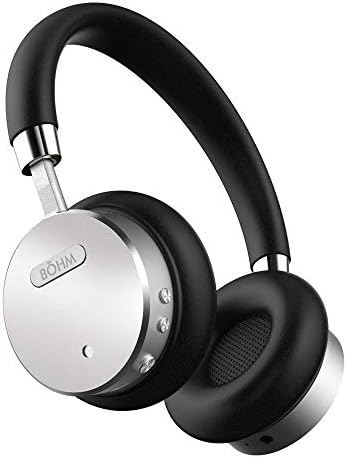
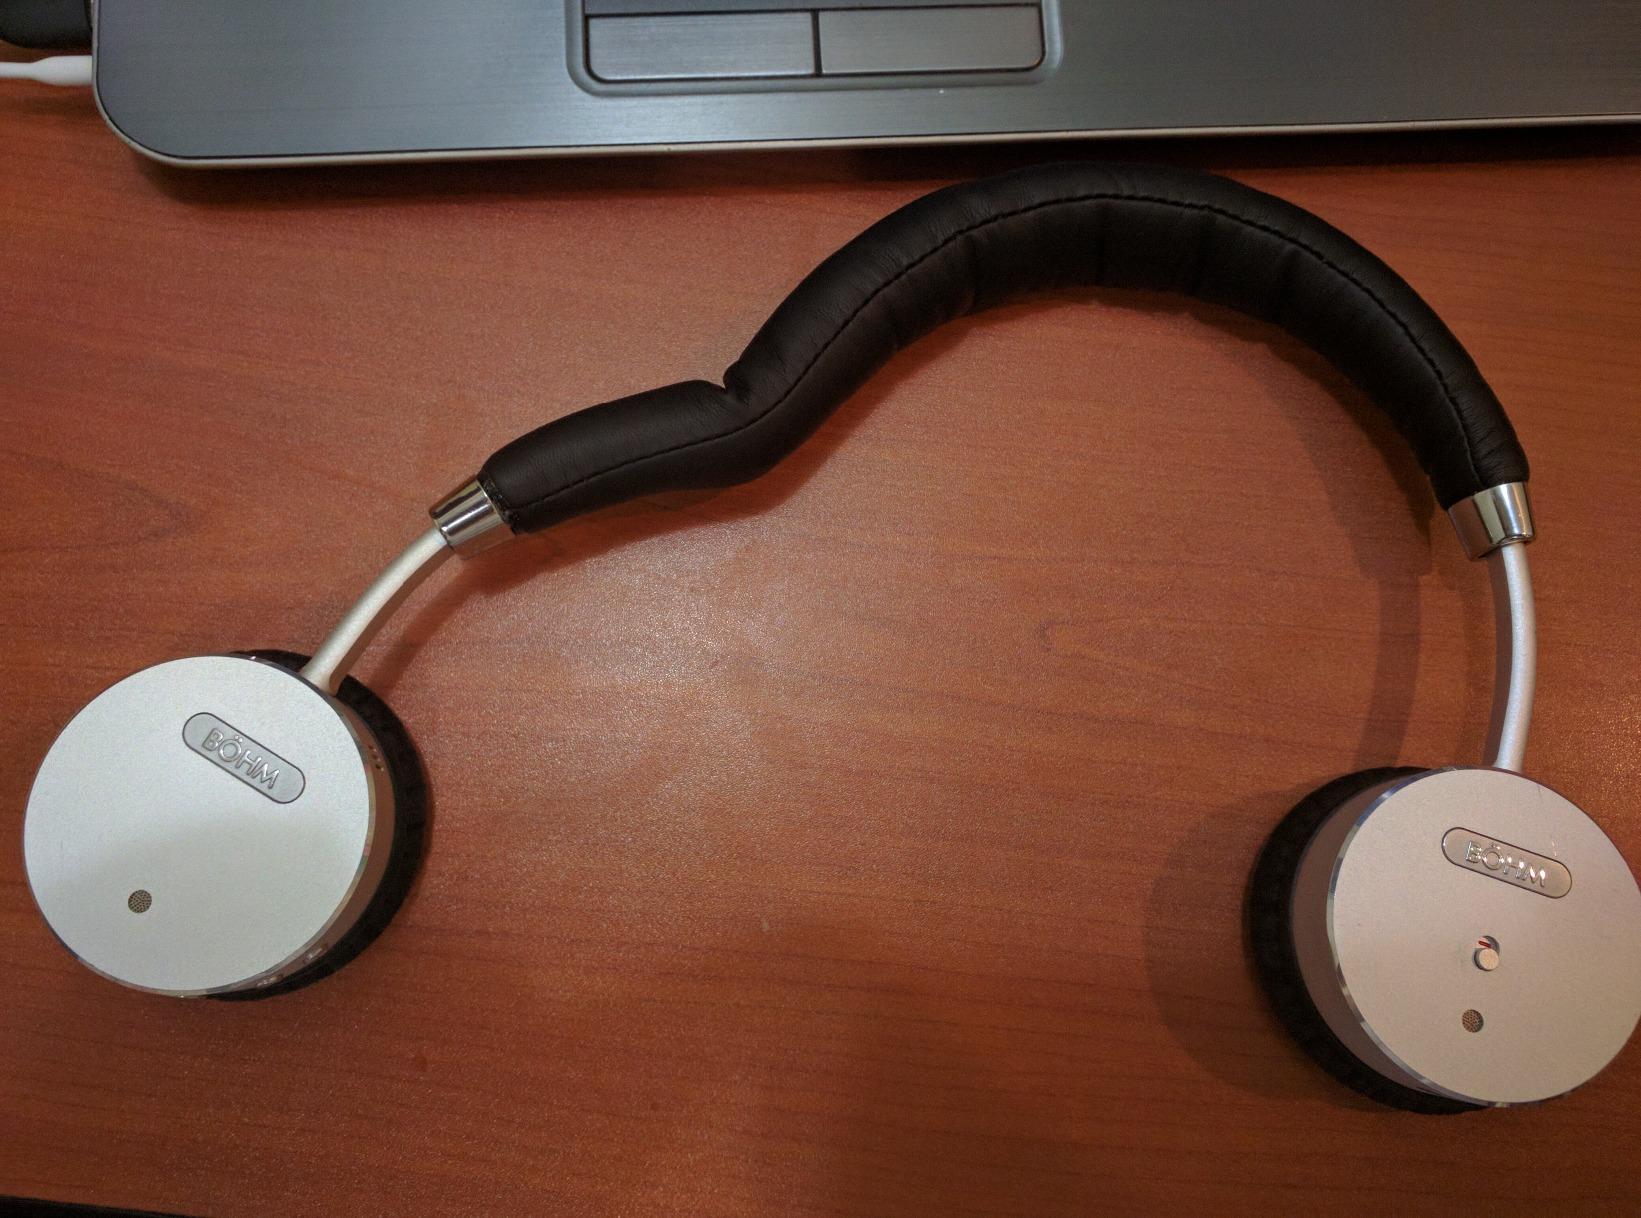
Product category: headphones
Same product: yes